University of Pittsburgh at Titusville

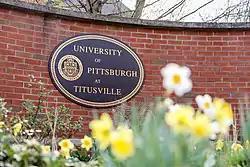
<a href="http%3A//www.titusville.pitt.edu">Pitt

The University of Pittsburgh at Titusville was established in 1963 in response to a long-recognized need for higher educational opportunities in the Oil Creek Region. Following a successful fundraising campaign, UPT opened its doors in the fall of 1963 with classes being held in McKinney Hall. Joe M. Ball, a University of Pittsburgh administrator, was named the first president and served in that capacity until his retirement in 1983.